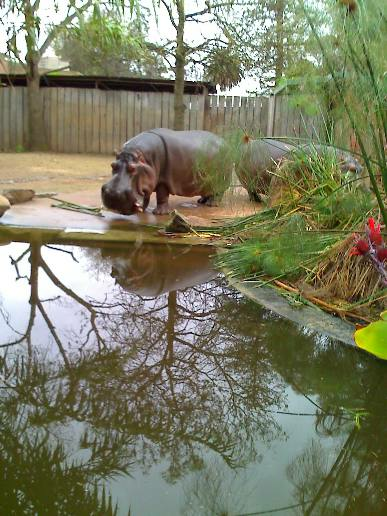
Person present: No